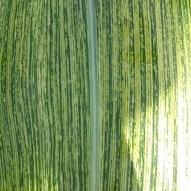
Crop: Maize
Condition: stripe-d